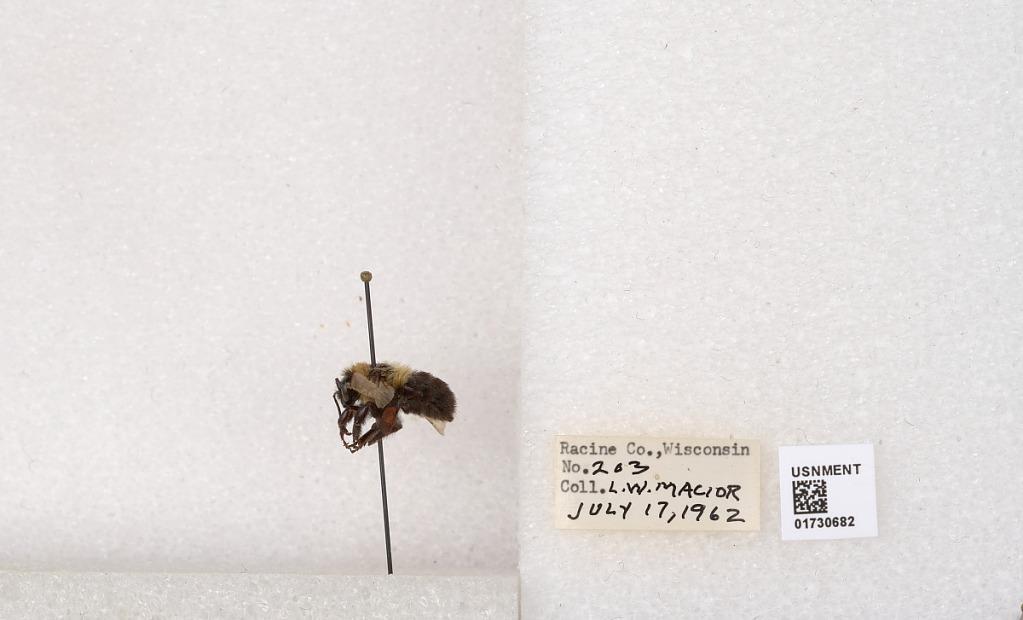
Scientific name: Bombus impatiens Cresson
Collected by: L. Macior
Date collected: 1962-7-17
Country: United States
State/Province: Wisconsin
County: Racine
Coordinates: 42.7299, -87.8123